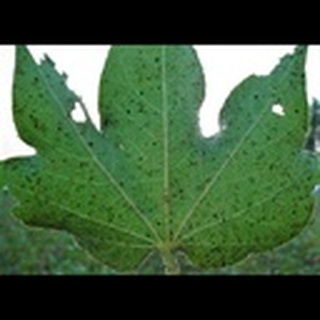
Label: cotton_aphids